Wilhelm, Duke of Württemberg

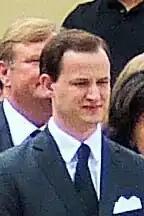
Wilhelm in 2022

Wilhelm Herzog von Württemberg (born "Wilhelm Friedrich Carl Philipp Albert Nikolaus Erich Maria"; 13 August 1994) is the head of the House of Württemberg and a German businessman. He is Chair of the Hofkammer des Hauses Württemberg, the company which manages the forests, farms, wineries, and housing estates of the former royal family of the Kingdom of Württemberg.